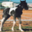
Label: horse